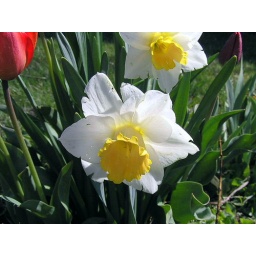
A white narcissus with yellow cup in 2005